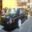
Label: automobile